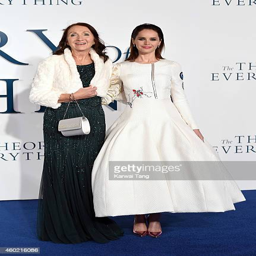
educator and actor attend the premiere